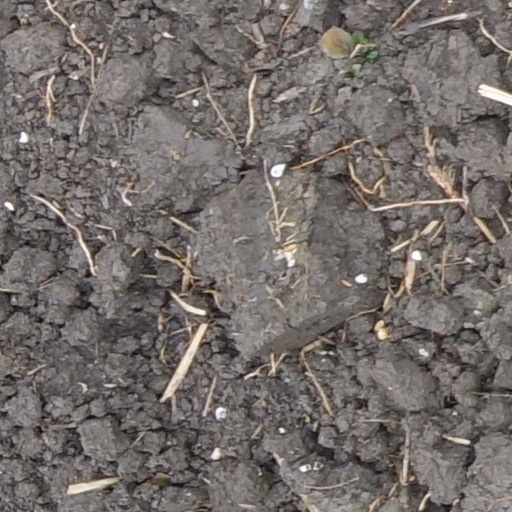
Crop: wheat